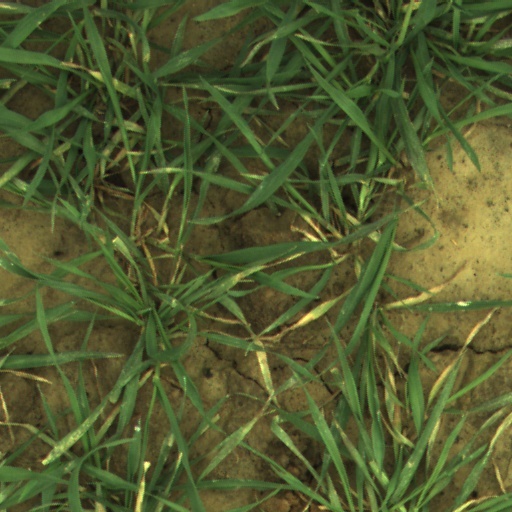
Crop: wheat